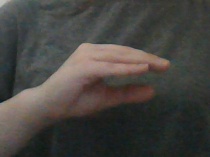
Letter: jeem